Newton Heath and Moston tram stop

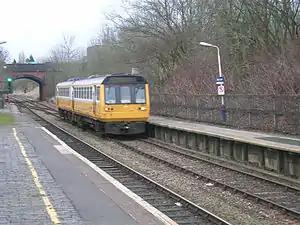
A Northern Rail service to Manchester Victoria approaching Dean Lane station on 26 January 2008.

Dean Lane railway station opened on 17 May 1880 north east of Manchester Victoria along with the Oldham Loop Line section between Newton Heath and Oldham, and was operated and managed by Northern Rail in 2009 before its closure. There were once three stations in Newton Heath: , Dean Lane and . This station is away from Newton Heath TMD.